Assata aka Joanne Chesimard

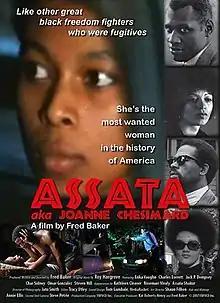
Film poster

Assata aka Joanne Chesimard is a 2008 biographical film directed by Fred Baker and starring Warly Ceriani. The film premiered at the San Diego Black Film Festival and starred Assata Shakur.